William Reynolds (actor)

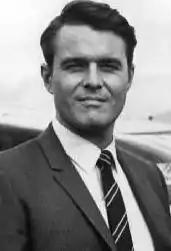
Reynolds in 1969

William DeClercq Reynolds ("né" Regnolds; December 9, 1931 – August 24, 2022) was an American actor. He was best known for his role as Special Agent Tom Colby in the 1960s television series "The F.B.I." and his film and television roles during the 1950s through the 1970s.